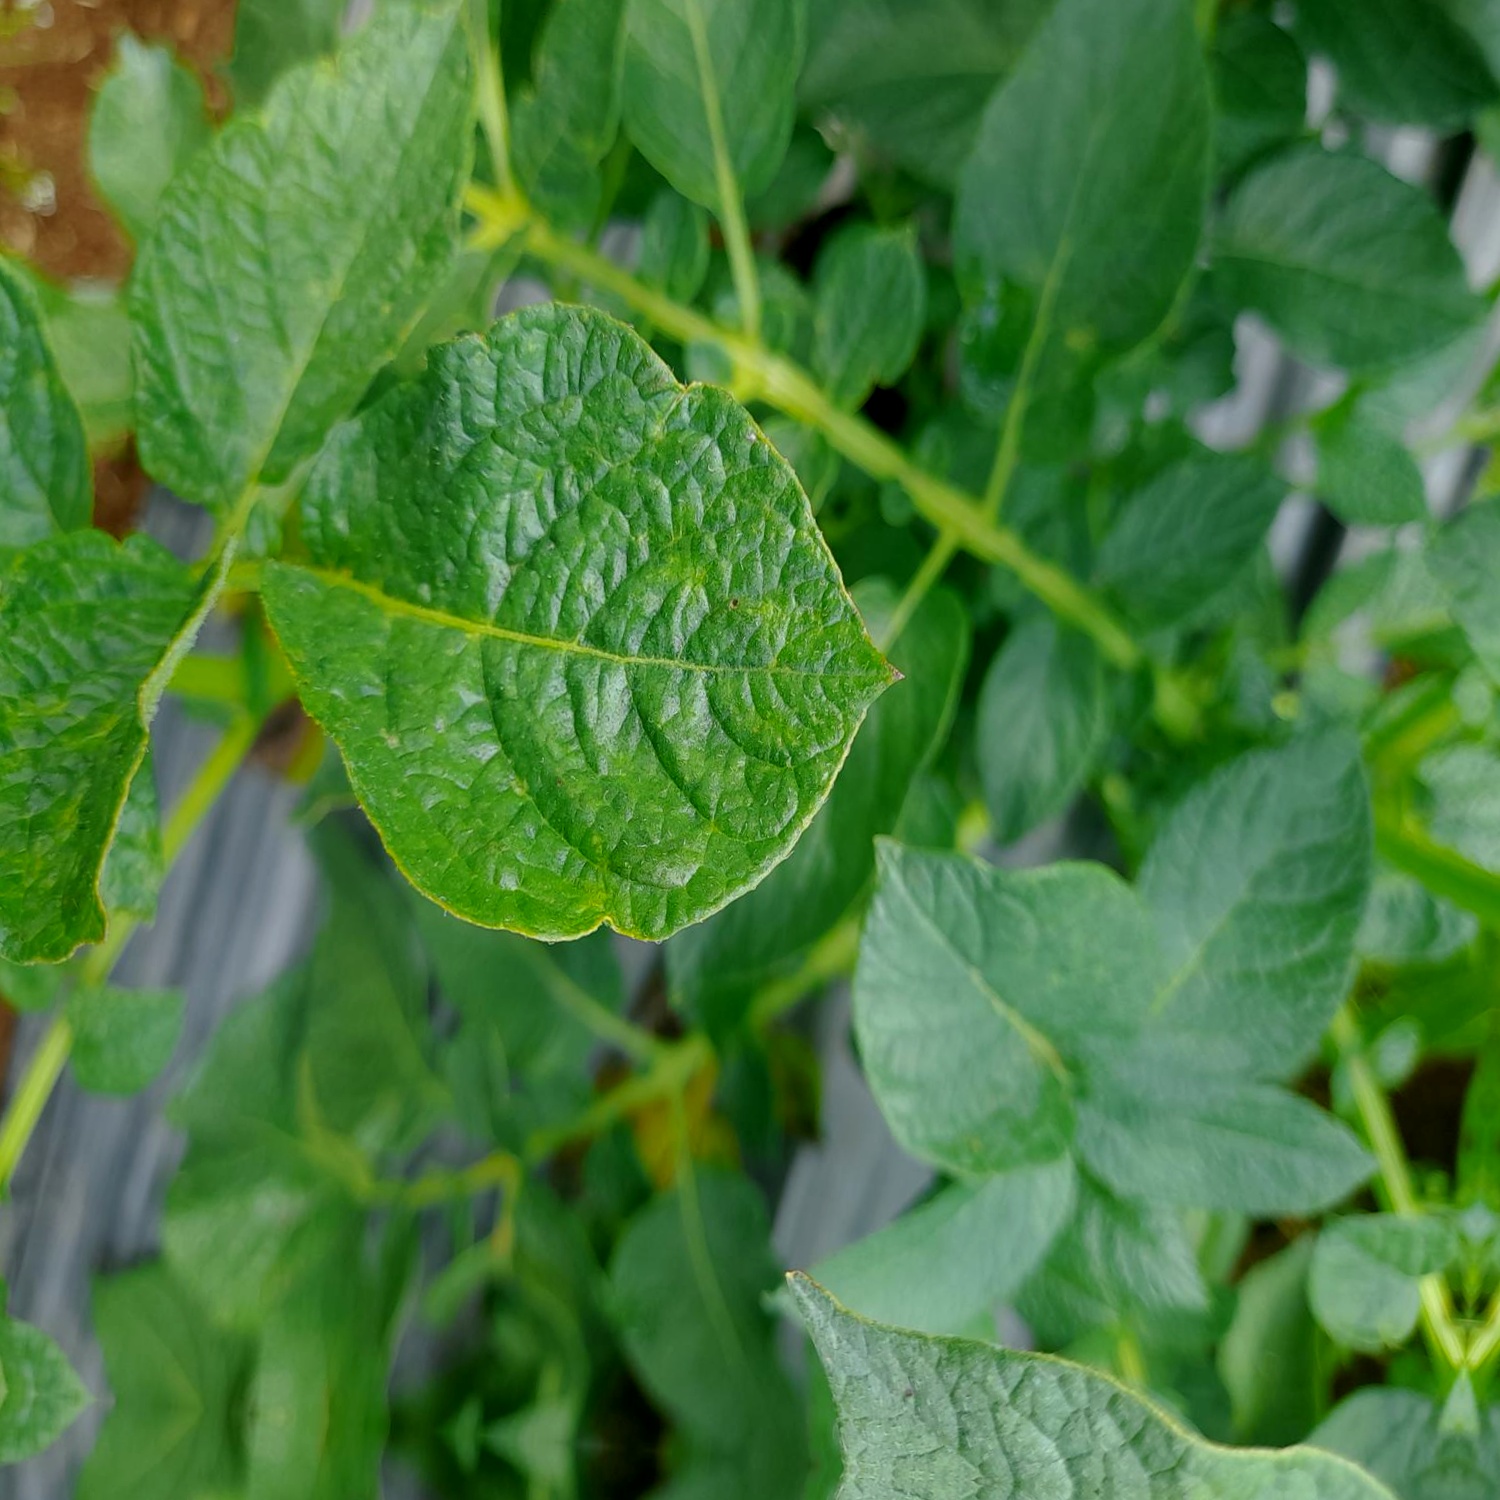
Etiqueta: Virus